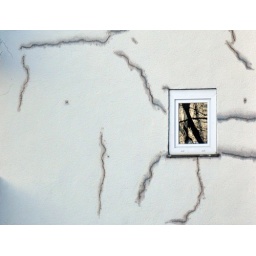
tree reflection in window